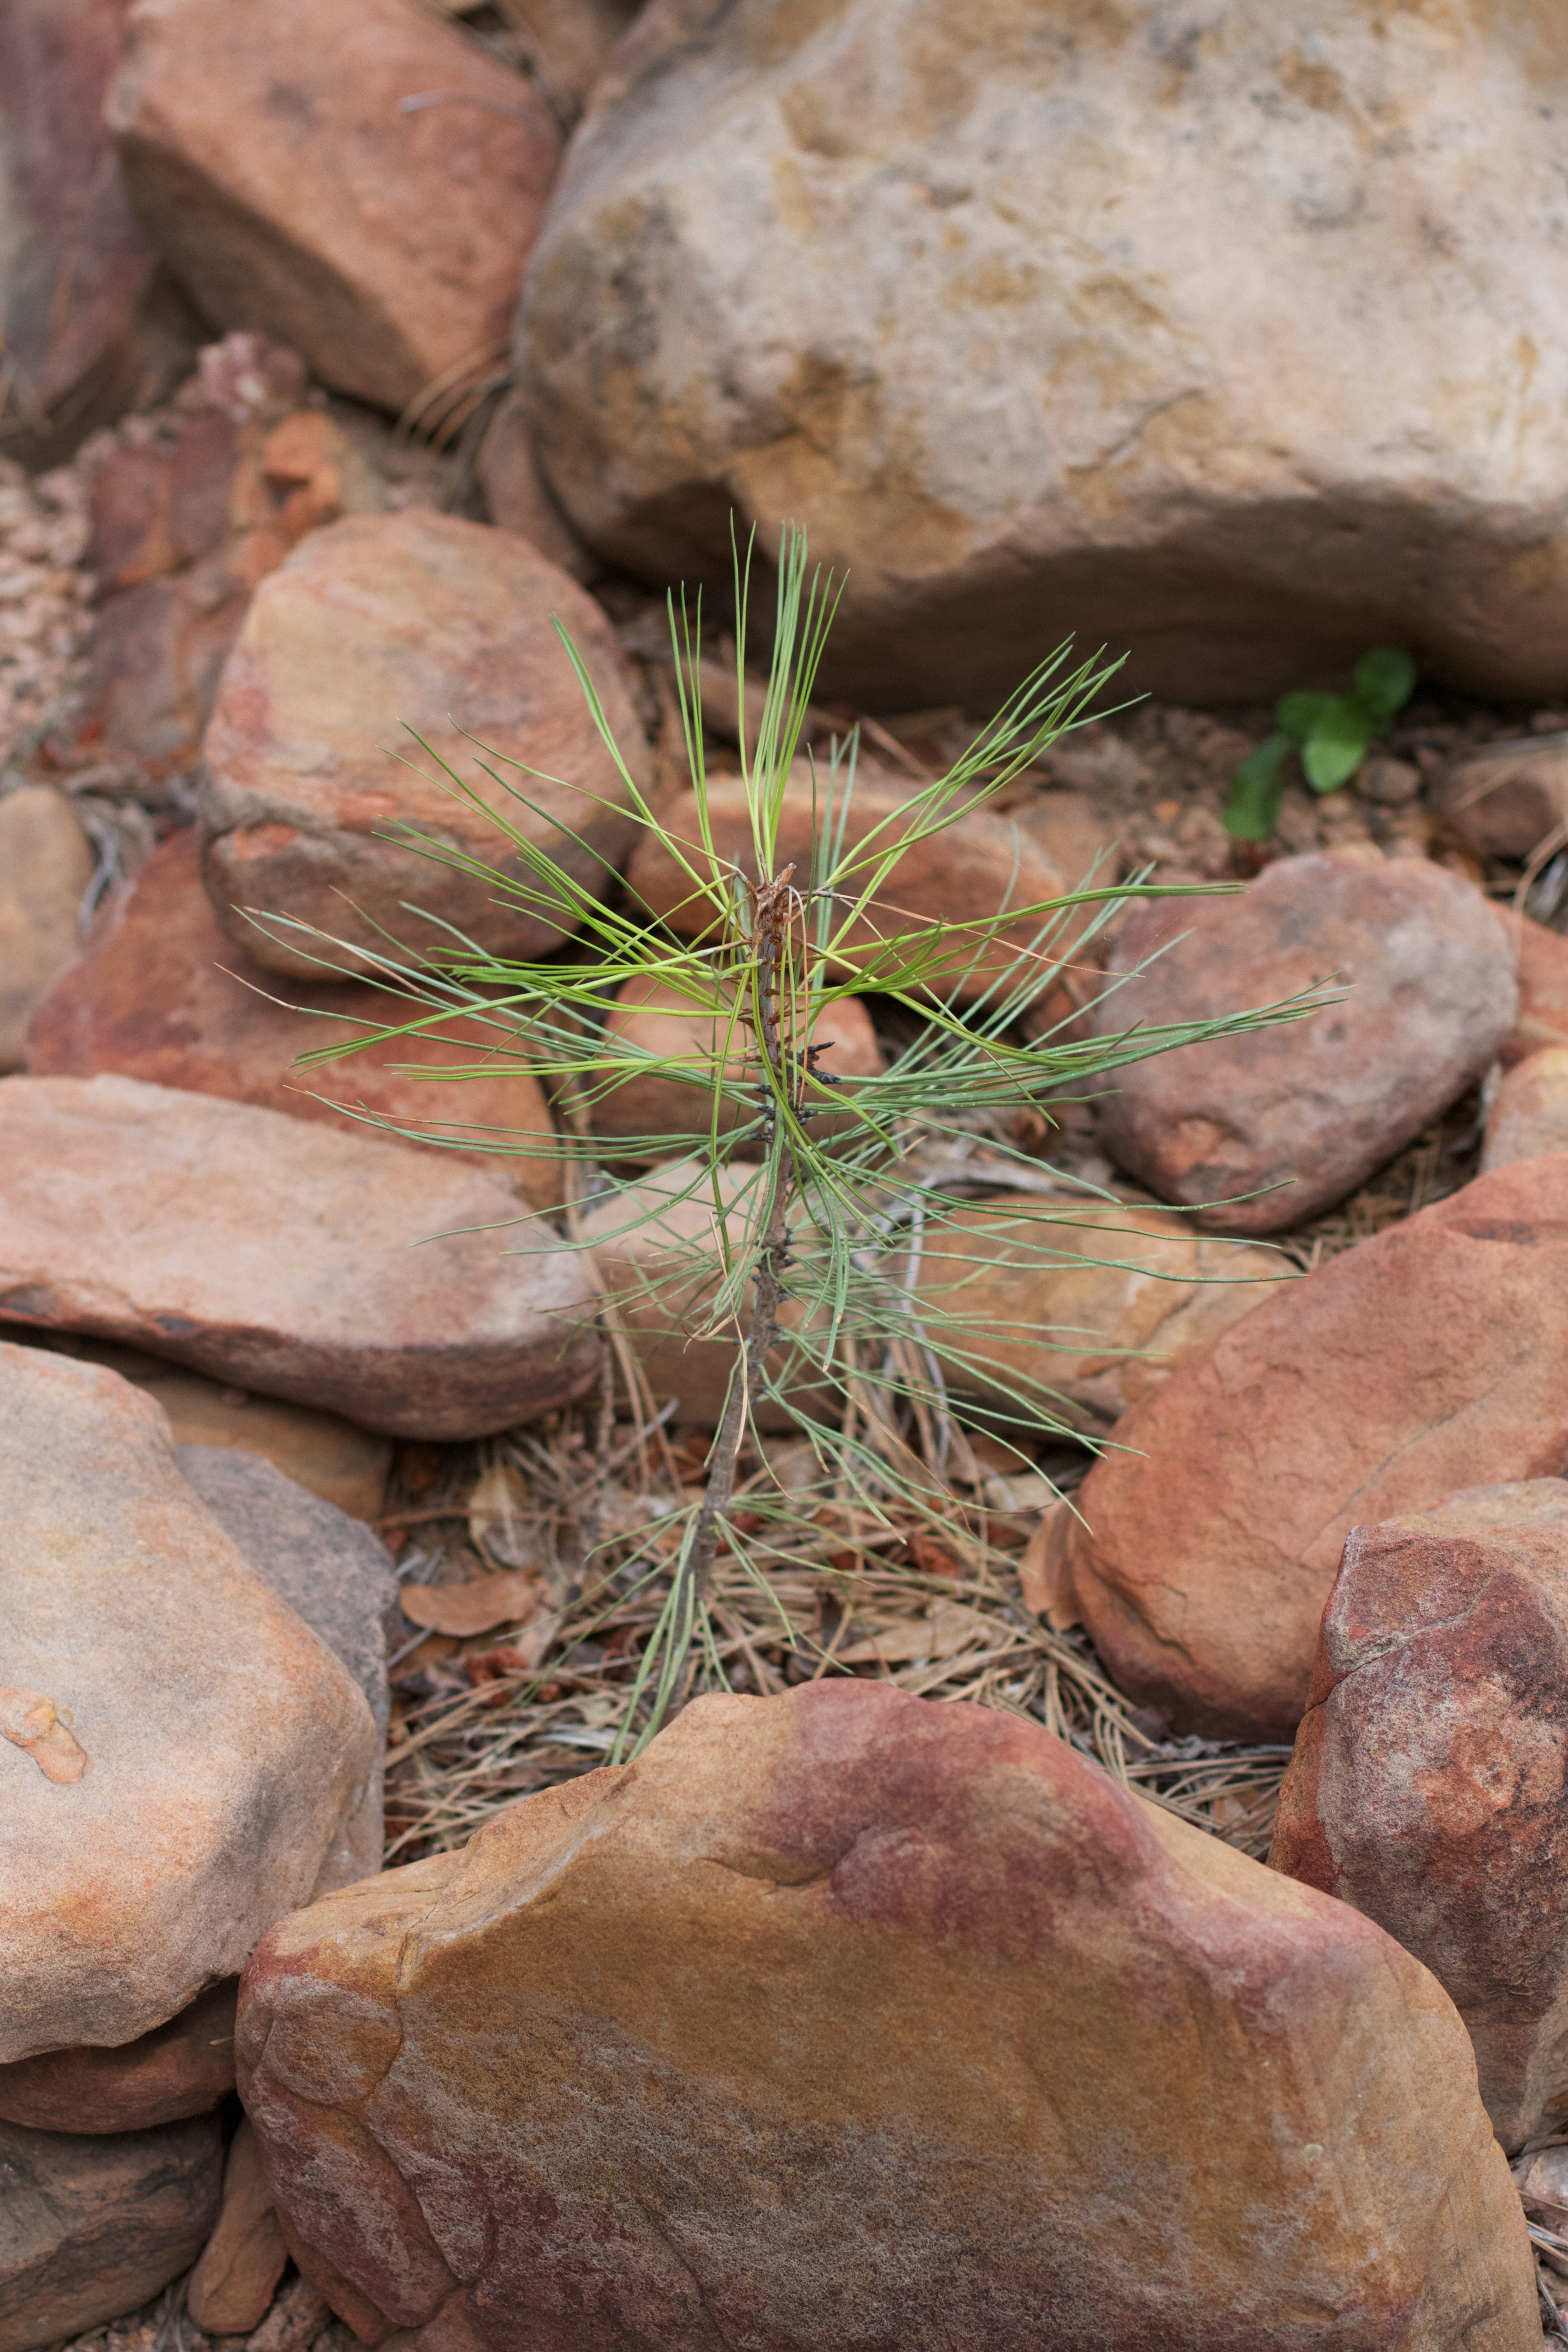
rock, plant, wood, leaf, flower, soil, botany, flora, fauna, material, geology, boulder, grass family, land plant